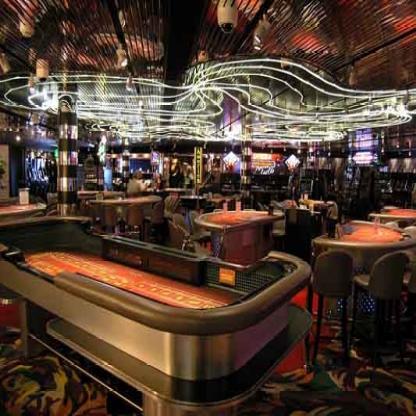
Scene: Indoor